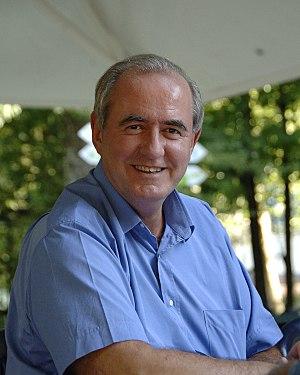
Maurice Leroy, député Président du Conseil général de Loir-et-Cher, lors de la visite du ZooParc de Beauval à Saint-Aignan par Chantal Jouanno, Secrétaire d'Etat à l'écologie et au développement durable.